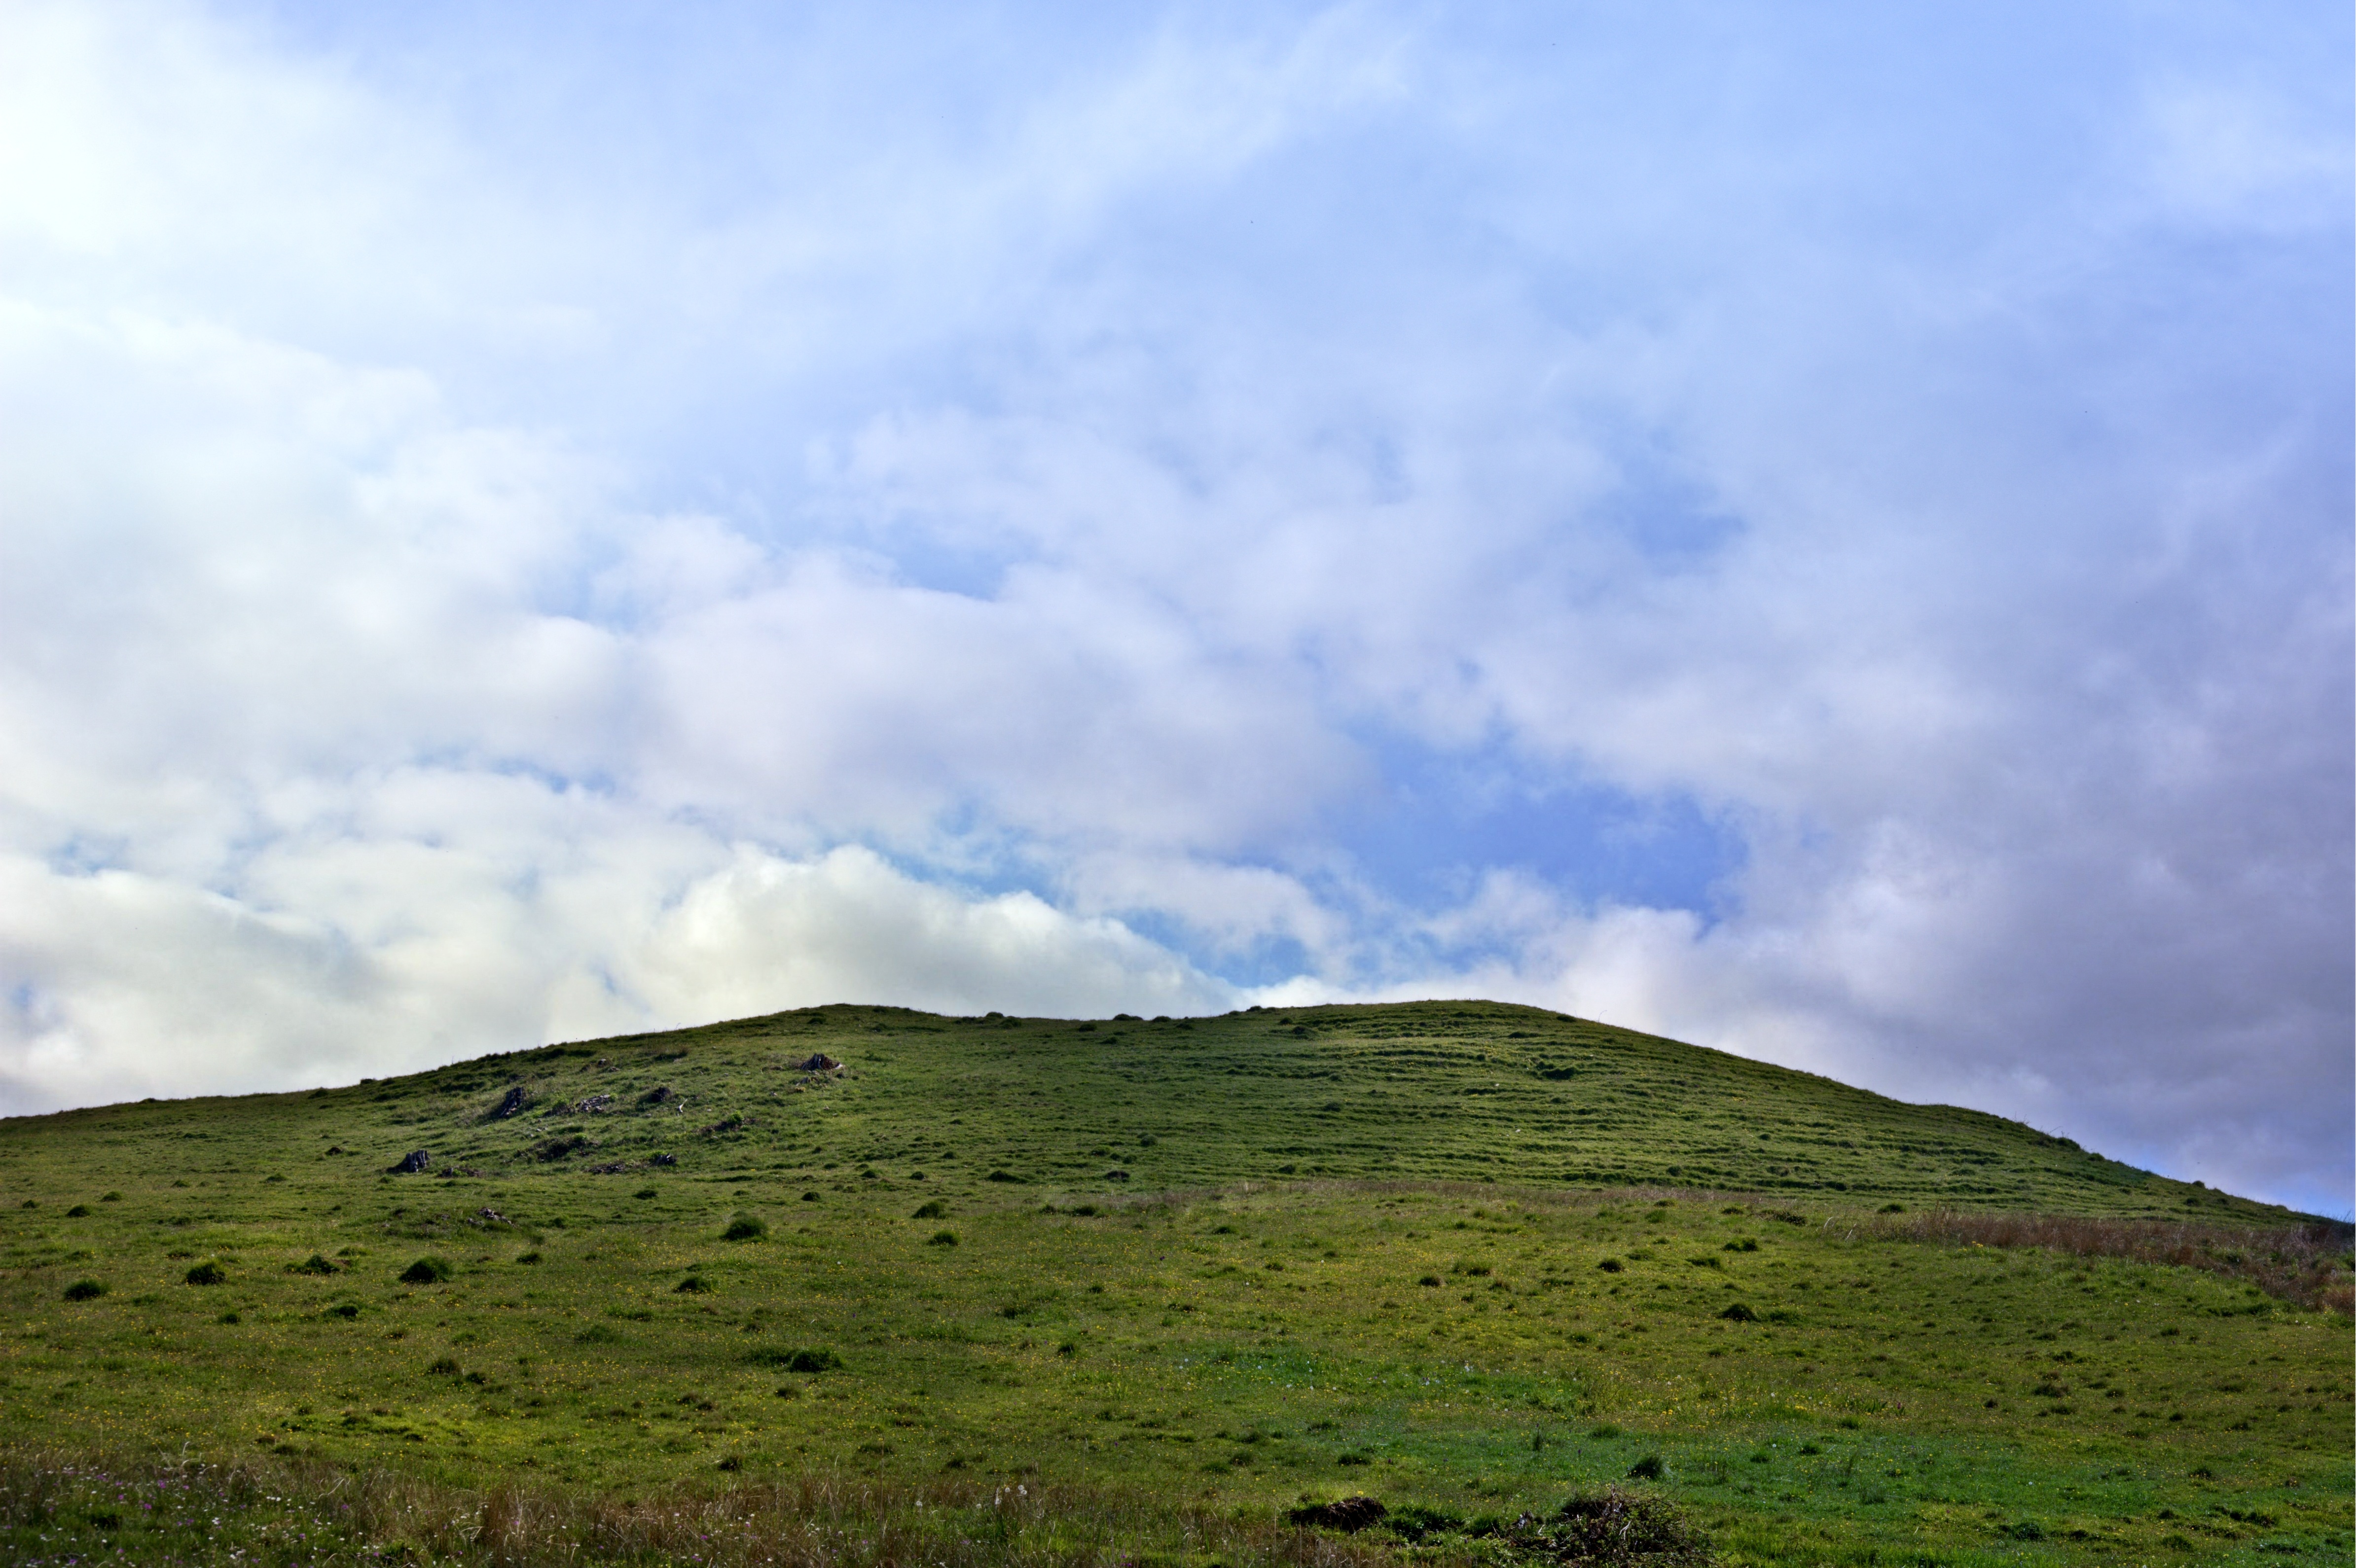
landscape, nature, grass, horizon, wilderness, mountain, cloud, sky, field, meadow, prairie, hill, mountain range, green, highland, ridge, plain, clouds, grassland, plateau, fell, habitat, loch, of course, ecosystem, hilly, rural area, landform, meteorological phenomenon, natural environment, geographical feature, atmospheric phenomenon, mountainous landforms